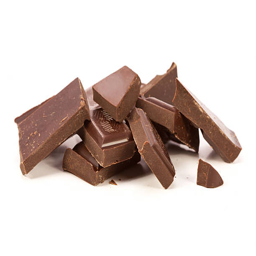
pieces of chocolate on a white background .